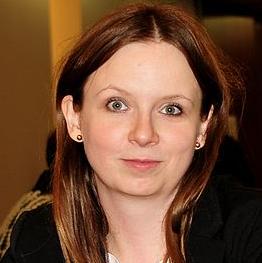
Age: 26